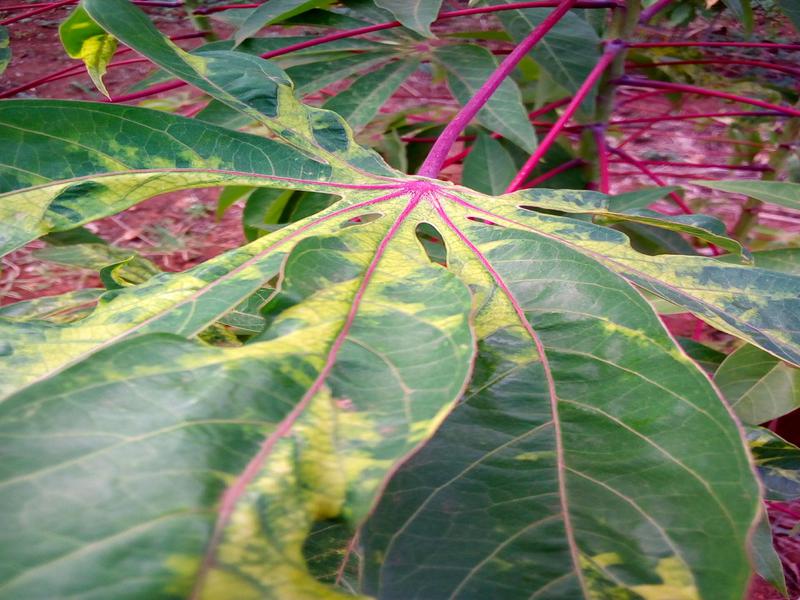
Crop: cassava
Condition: mosaic_disease